Lansdowne, New South Wales

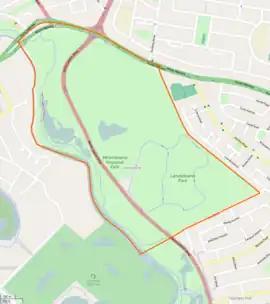
Boundaries of Lansdowne

Lansdowne is a suburb in south-western Sydney, in the state of New South Wales, Australia. Lansdowne is located 27 kilometres west of the Sydney central business district, in the local government area of the City of Canterbury-Bankstown and is part of the South-western Sydney region. Its western boundary is Prospect Creek, the north the Hume Highway and the east and south Georges Hall.